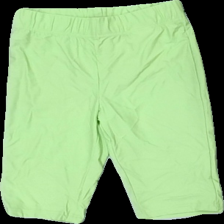
View: front
Type: Shorts
Category: Children
Brand: Only
Colors: Green
Material: 100% nylon
Cut: Regular, Tight
Size: XS
Season: All
Trend: Sports
Price range: <50
Recommended usage: Reuse